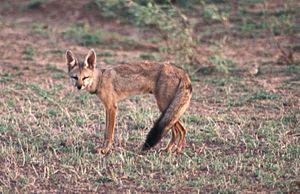
Le Renard du Bengale est une espèce de renard qui vit sur le sous-continent indien.